Humberhead Levels

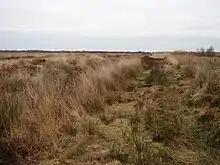
A footpath through the Humberhead nature reserve

The Humberhead Levels is a national character area covering a large expanse of flat, low-lying land towards the western end of the Humber estuary in northern England. The levels occupy the former Glacial Lake Humber, an area bounded to the east by the Yorkshire Wolds and the northern Lincolnshire Edge, a limestone escarpment, and to the west by the southern part of the Yorkshire magnesian limestone ridge. In the north the levels merge into the slightly more undulating Vale of York close to the Escrick glacial moraine, and to the south merge into the Trent Vale.